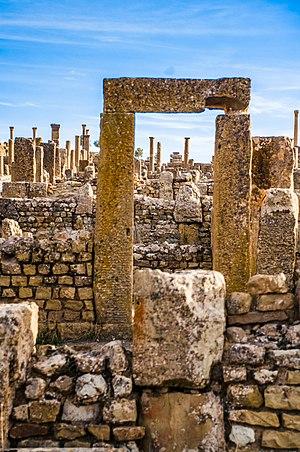
Timgad ou Thamugadi, surnommée la « Pompéi de l'Afrique du Nord » est une cité antique située sur le territoire de la commune éponyme de Timgad, dans la wilaya de Batna dans la région des Aurès, au Nord-Est de l'Algérie.